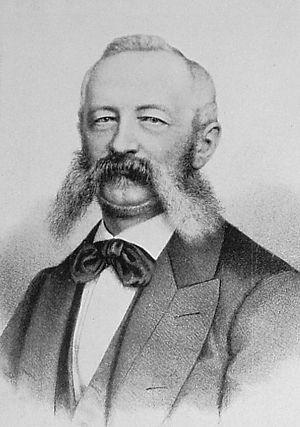
Ludvig Holstein-Holsteinborg, né le 18 juillet 1815 et mort le 28 avril 1892 à Copenhague, est un homme d'État danois. Il est Premier ministre du Danemark de mai 1870 à juillet 1874.